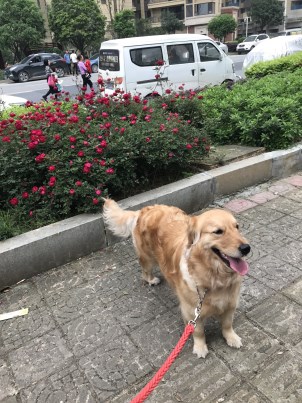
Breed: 5355-n000126-golden_retriever